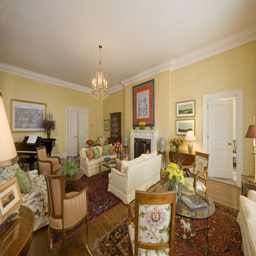
A living room filled with lots of furniture.
A l large living room has fancy chairs, a fireplace, and a piano.
A formal living room with carpets, furniture and a chandelier.
The room is full of chairs, tables and couches.
A room with several chairs, couches, lamps, chandelier and a piano in it.